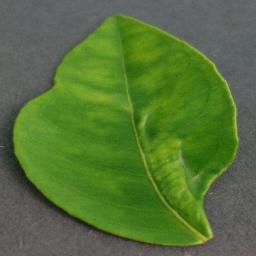
Label: Orange___Haunglongbing_(Citrus_greening)